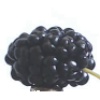
Label: Mulberry 1